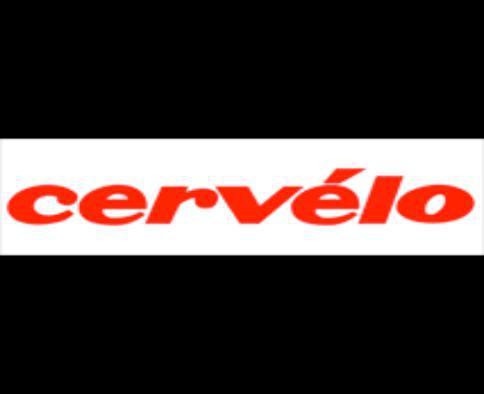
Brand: cervelo
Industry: Transportation